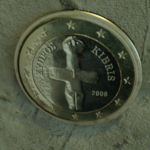
Coin value: 1euro
Country: cy
Edition: standard